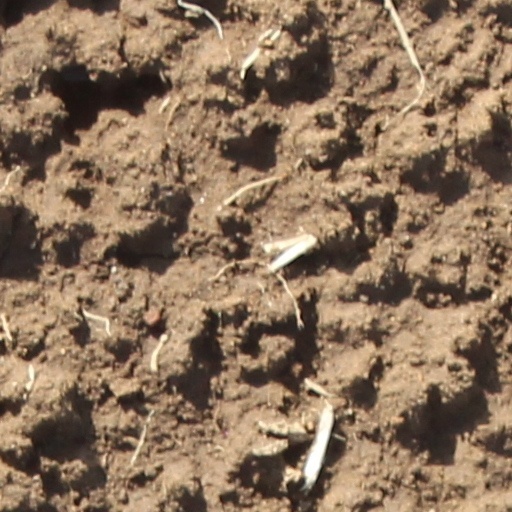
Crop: wheat